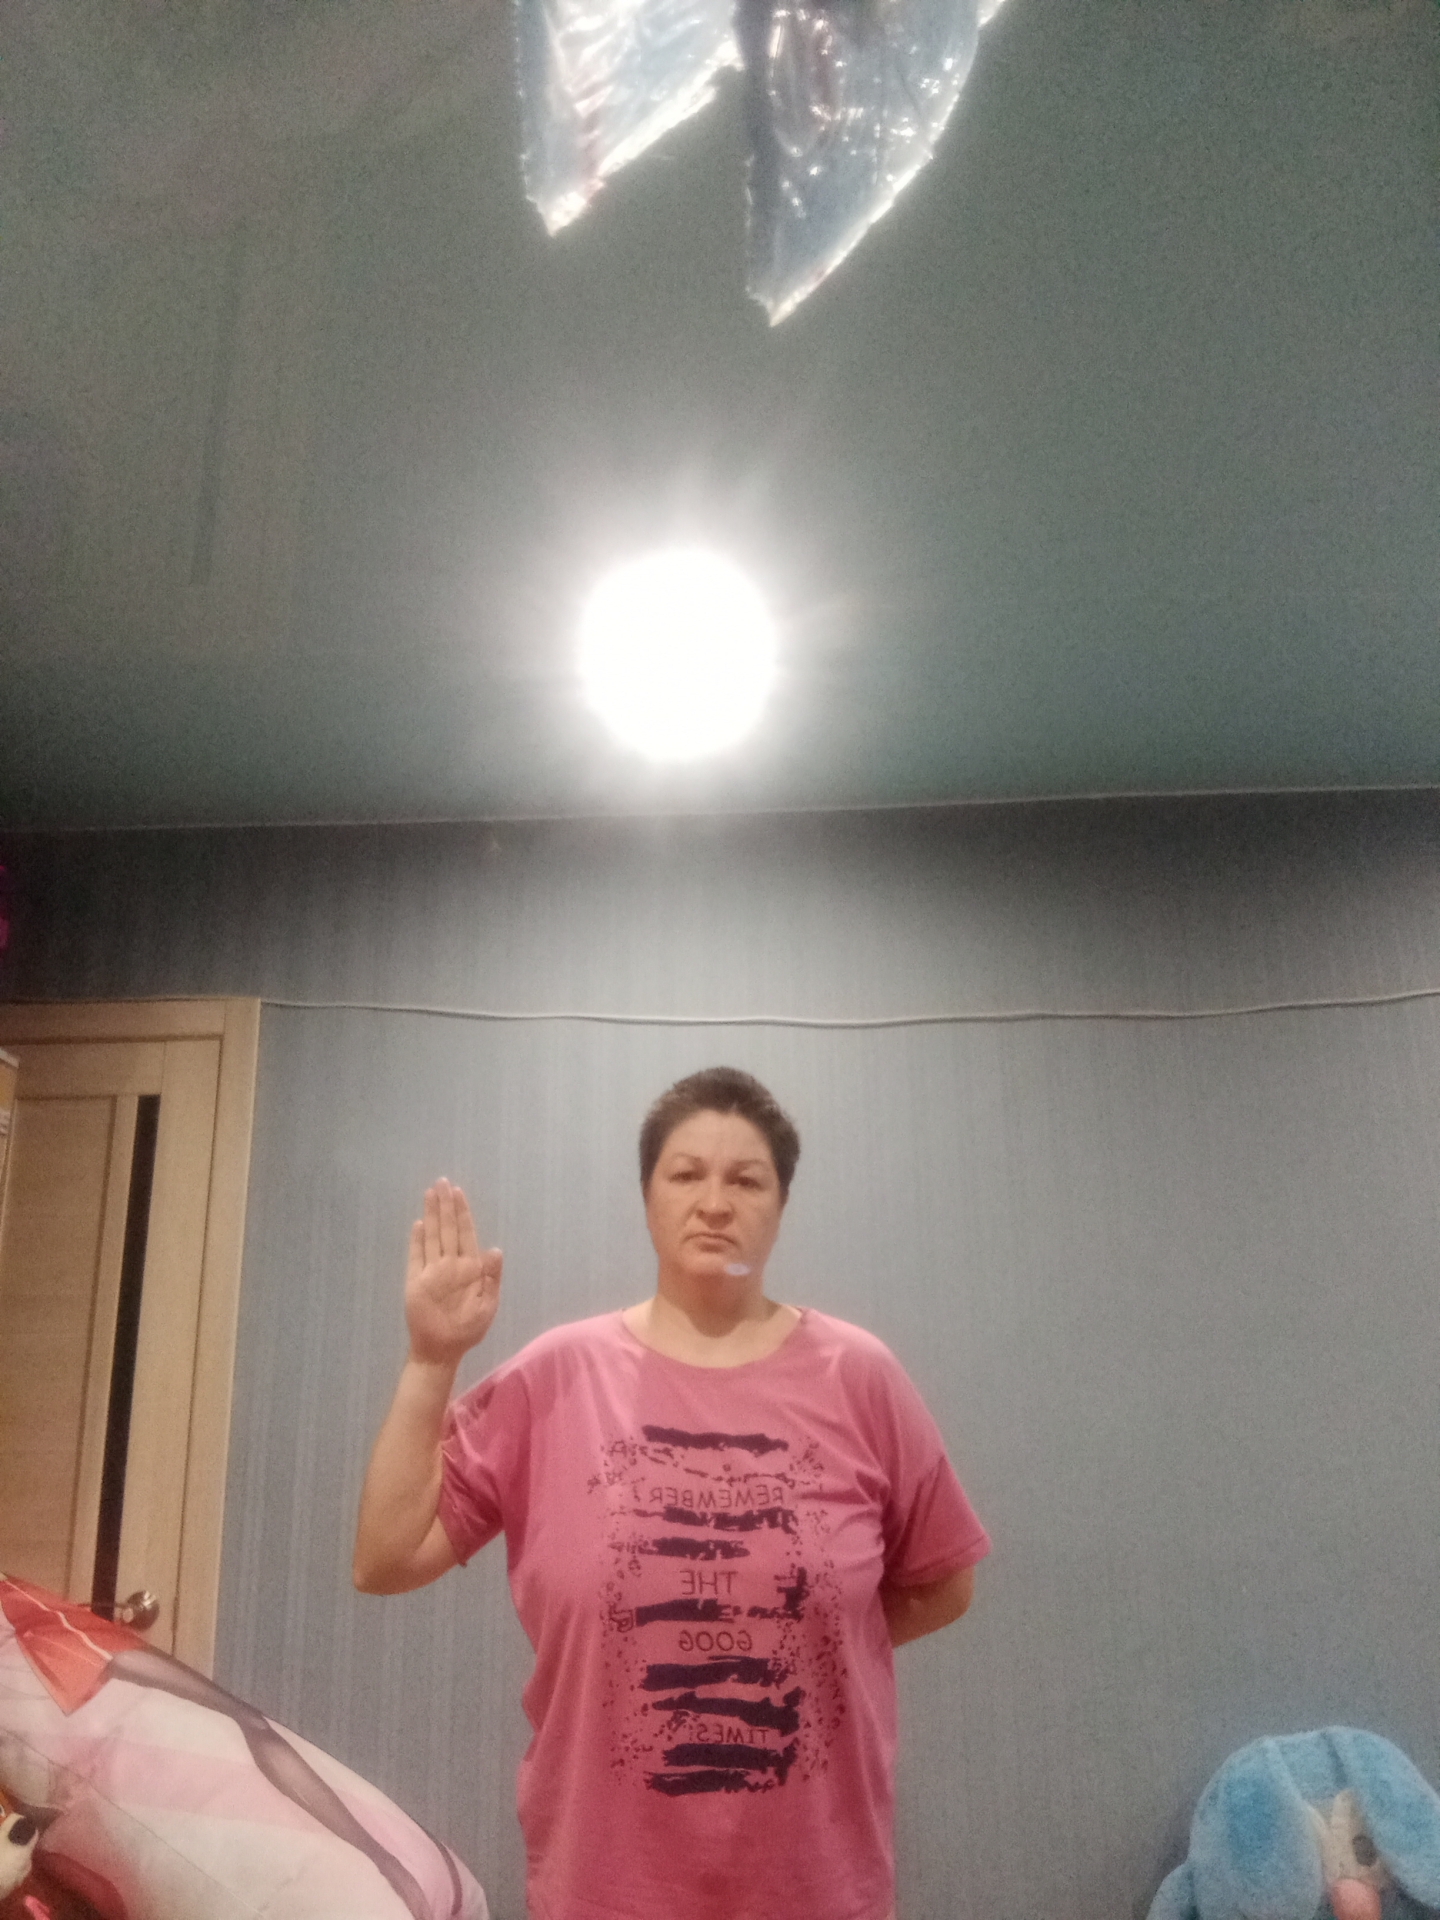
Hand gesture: stop